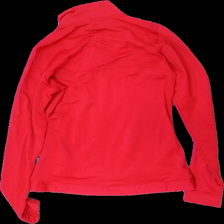
View: back
Type: Training top
Category: Ladies
Brand: Nike
Colors: Pink
Material: 100% polyester
Pattern: Logo print
Cut: Regular
Size: S
Season: All
Trend: Sports
Price range: 50-100
Recommended usage: Reuse